List of waterfalls in Azerbaijan

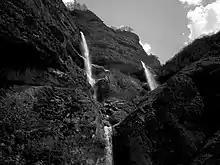
Laza waterfall

Laza waterfall is the most popular waterfall in the village of Laza in Gusar, which is located in the northeast of the Caucasus Mountains, at the bottom of a high mountainous plateau “Shah yaylag” of the highest alps Shahdag 4242 m above sea level. In winter, climbing competitions are held at the frozen waterfalls here.